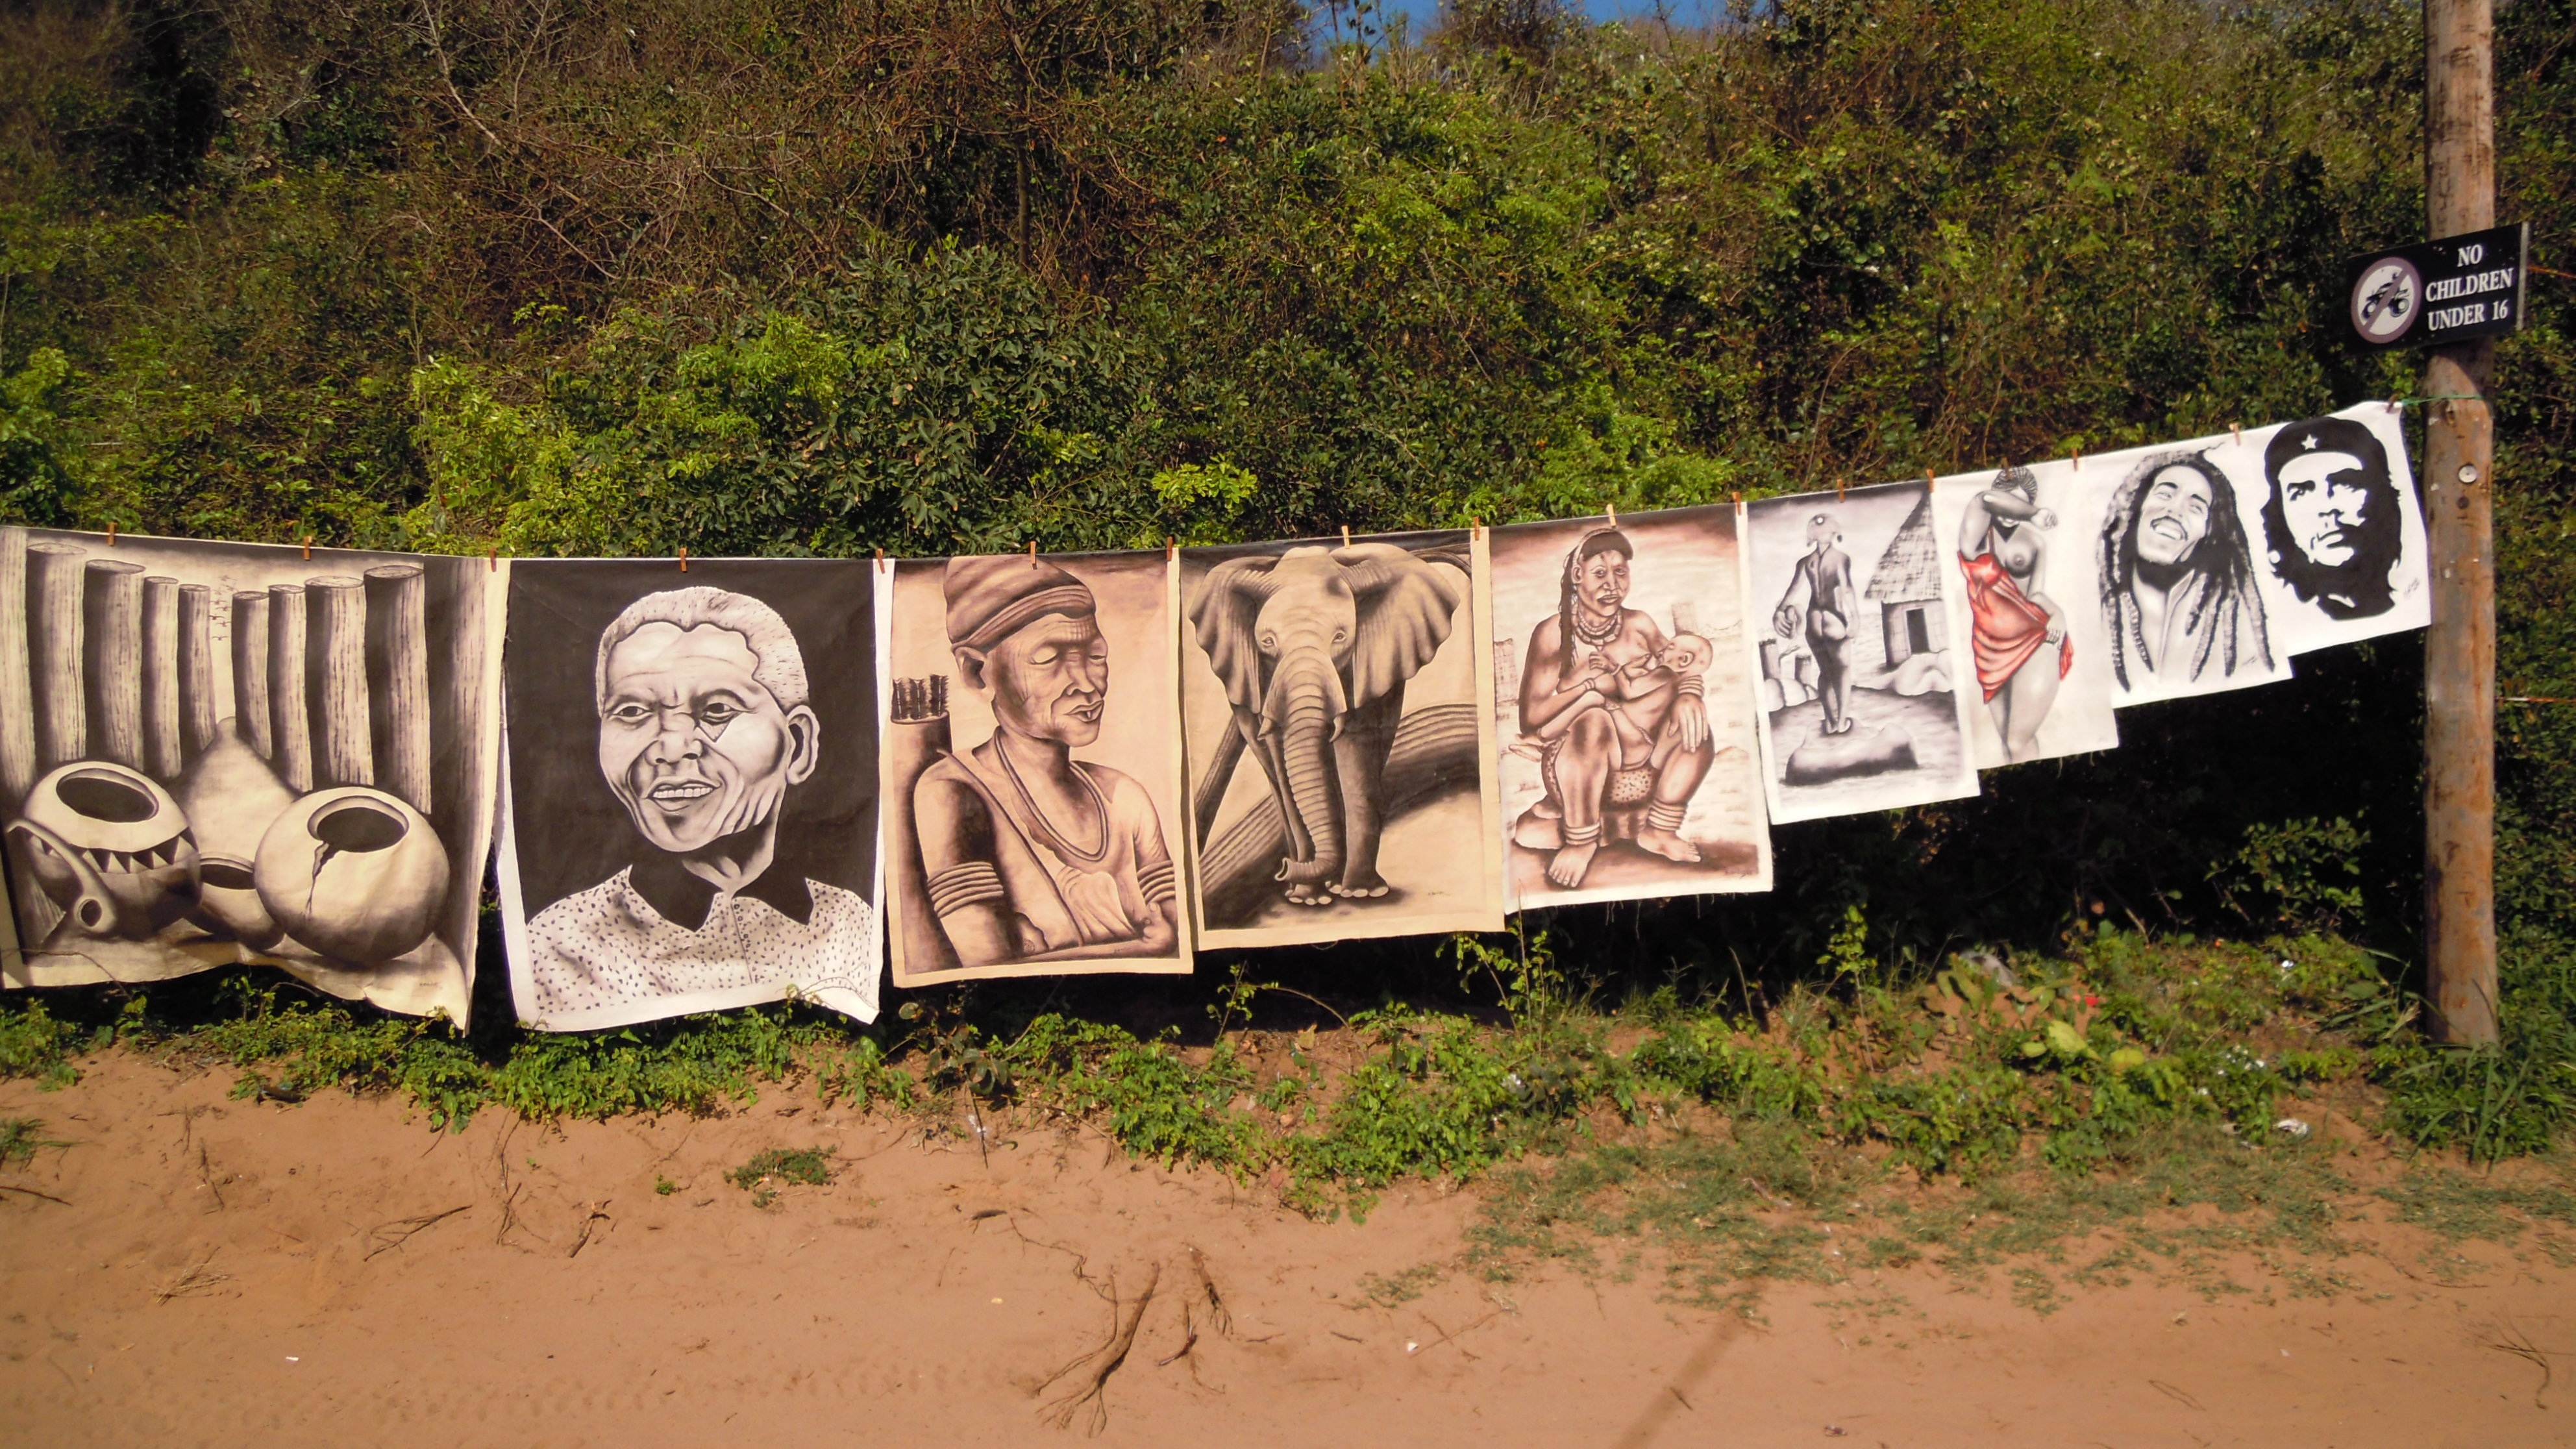
people, road, wall, portrait, africa, graffiti, painting, art, sale, street market, mozambique